Art Hickman

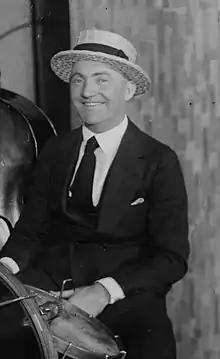
Hickman c. 1919

Arthur George Hickman (June 13, 1886 – January 16, 1930) was a drummer, pianist, and bandleader of one of the first big bands.